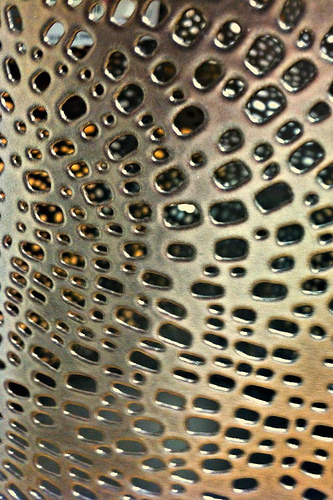
Texture: perforated